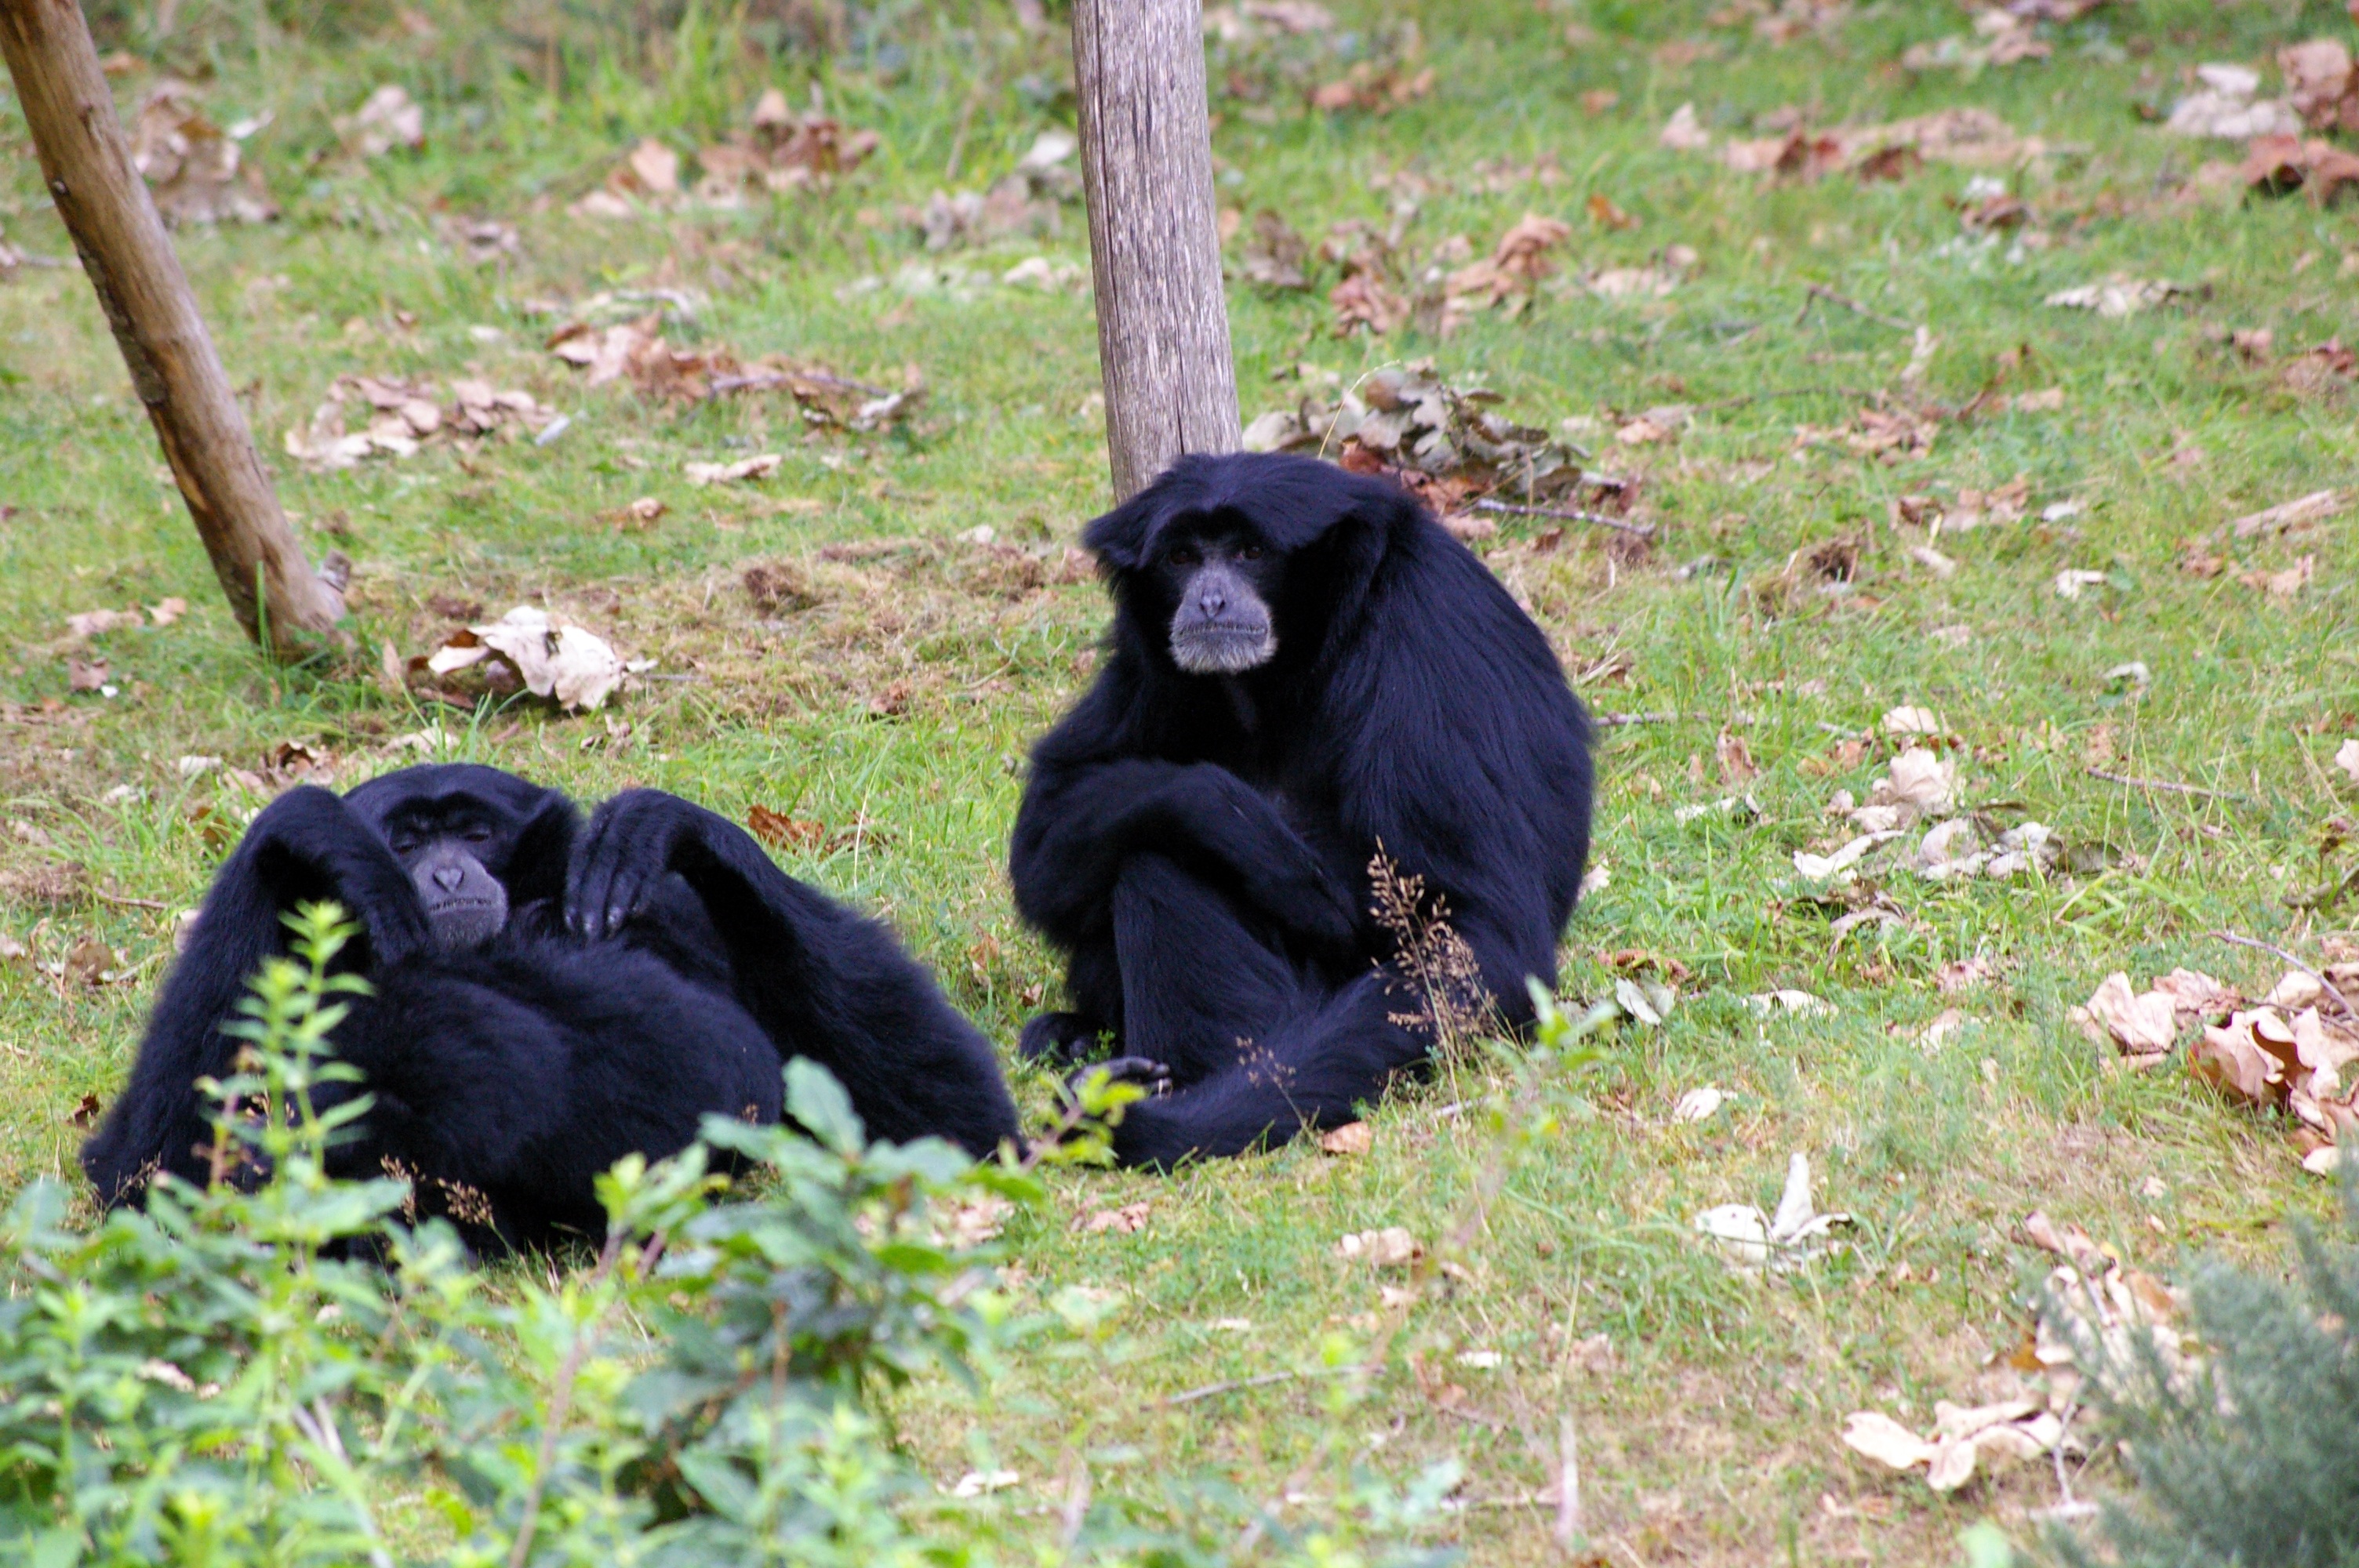
nature, animal, cute, male, pond, wildlife, wild, zoo, portrait, couple, mammal, monkey, fauna, primate, chimpanzee, wild animal, family, colors, animals, hairy, look, vertebrate, funny, curious, visit, branf r, black grey white, western gorilla, great ape, common chimpanzee